Bishop's Bridge

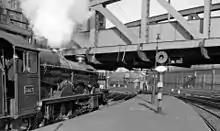
A GWR 4073 Class locomotive waits to depart, adjacent to Brunel's cast-iron bridge (April 1962)

In 2003 while researching a book about the station, Steven Brindle, Inspector of Ancient Monuments for English Heritage (London region), discovered that Isambard Kingdom Brunel was responsible for the original Bishop's Bridge, and that the section he built over the canal was his first iron bridge and had a unique design. The bulb-headed cast iron girders used in this bridge would have an influence on the much longer wrought iron girders he would later develop in his balloon flange pattern.